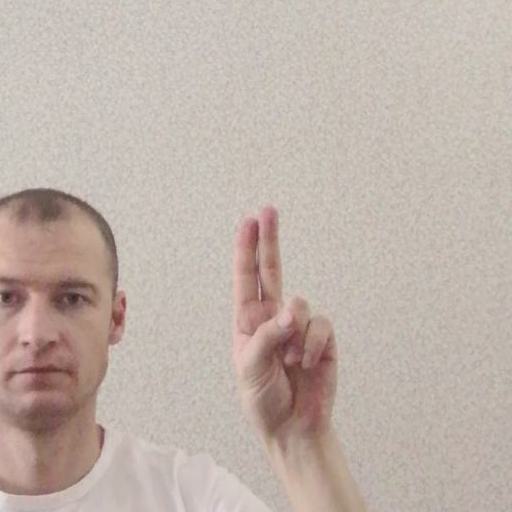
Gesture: two_up